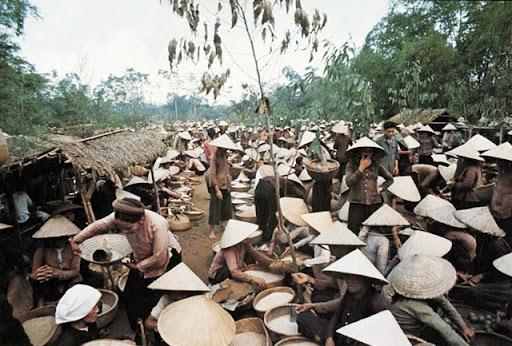
bên trong khu chợ có nhiều người đang đội nón lá